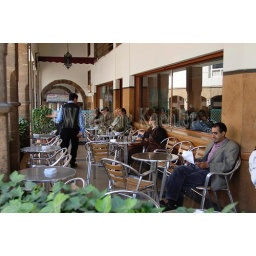
Morocco, casablanca, street scene near palace of the king, tea house